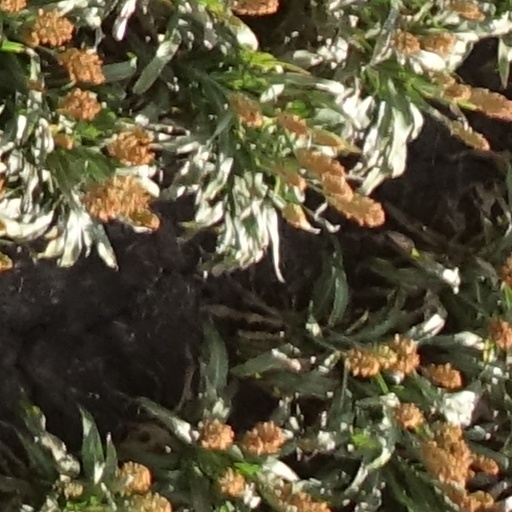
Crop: sorghum